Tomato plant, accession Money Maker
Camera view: horizontal (90 deg, fisheye); turntable rotation: 210 degrees
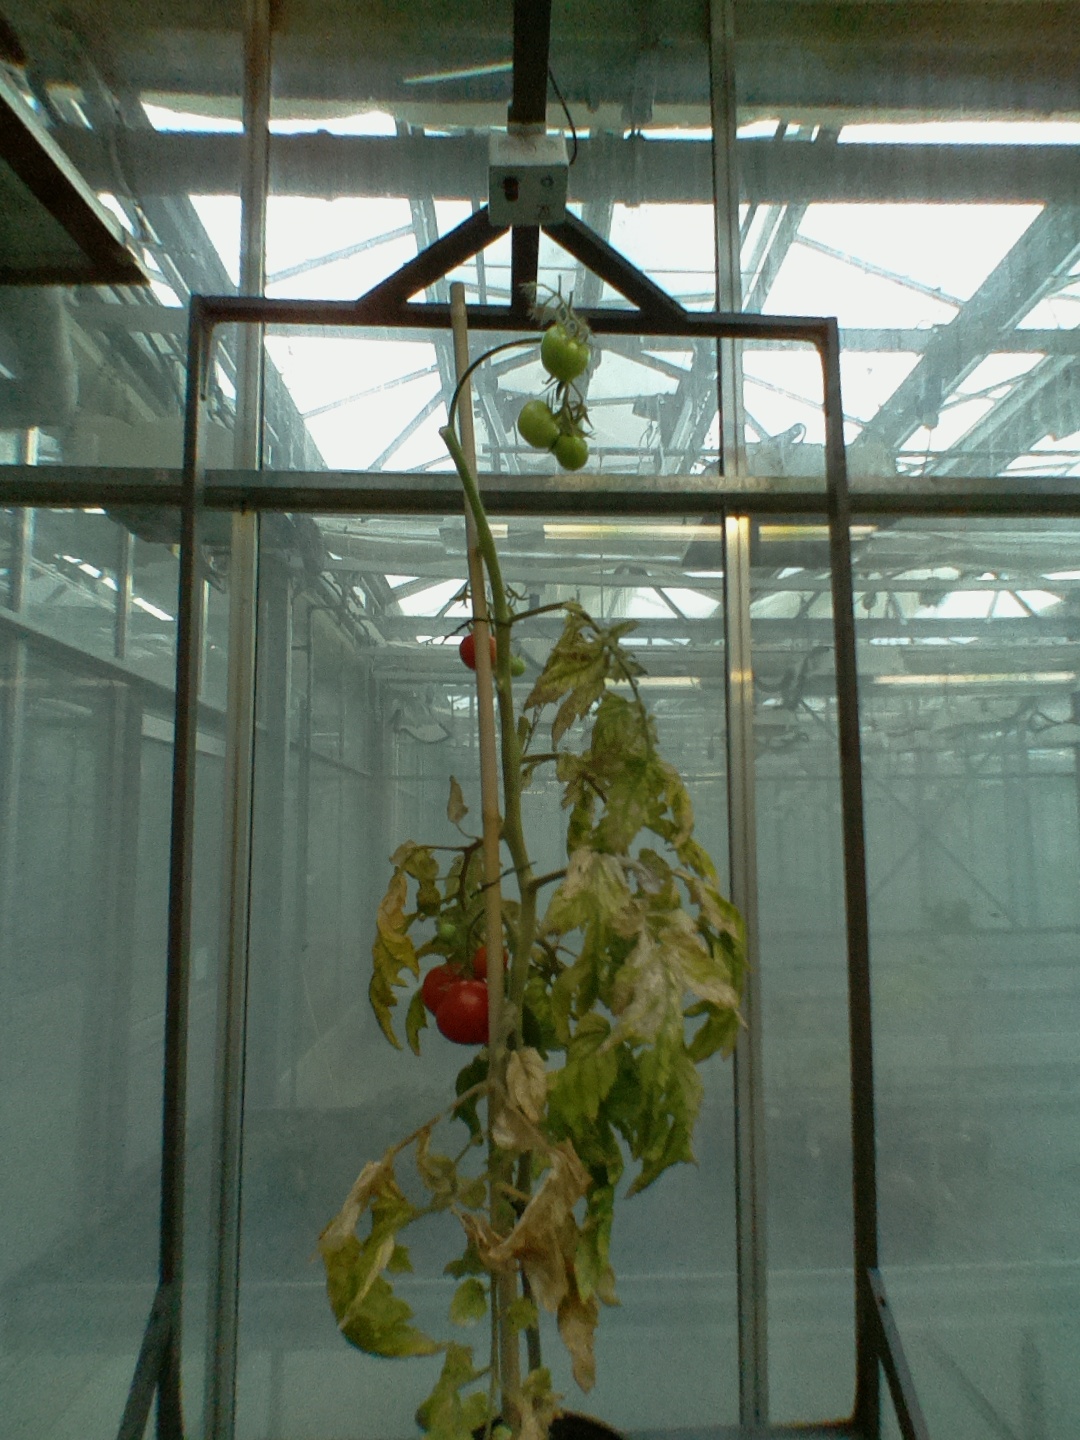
BBCH growth stage 85: 50%-60% of fruits show typical fully ripe color